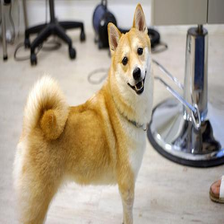
Species: dog
Breed: shiba inu